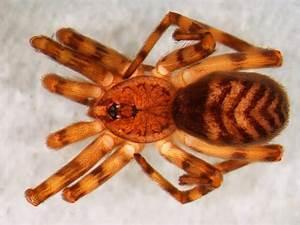
spider